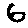
Label: 6